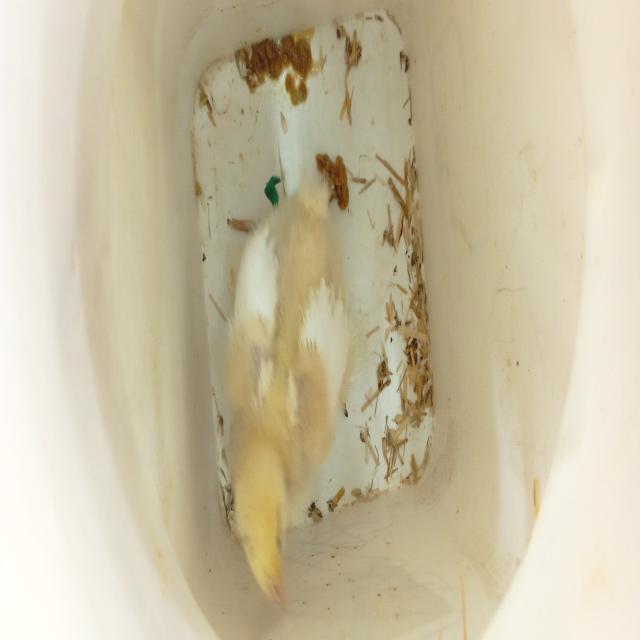
Weight: 434 g